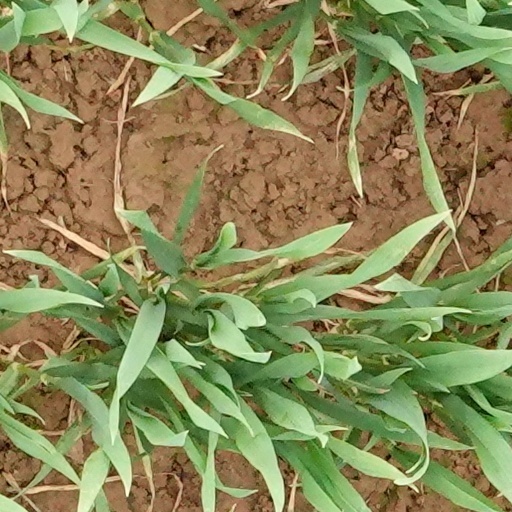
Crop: wheat